John Bradfield (engineer)

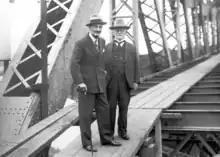
Bradfield and Queensland state governor Leslie Orme Wilson inspecting Brisbane's Story Bridge

Bradfield was the designer and consulting engineer for the Story Bridge, Brisbane. He also designed the Cataract and Burrinjuck Dams.